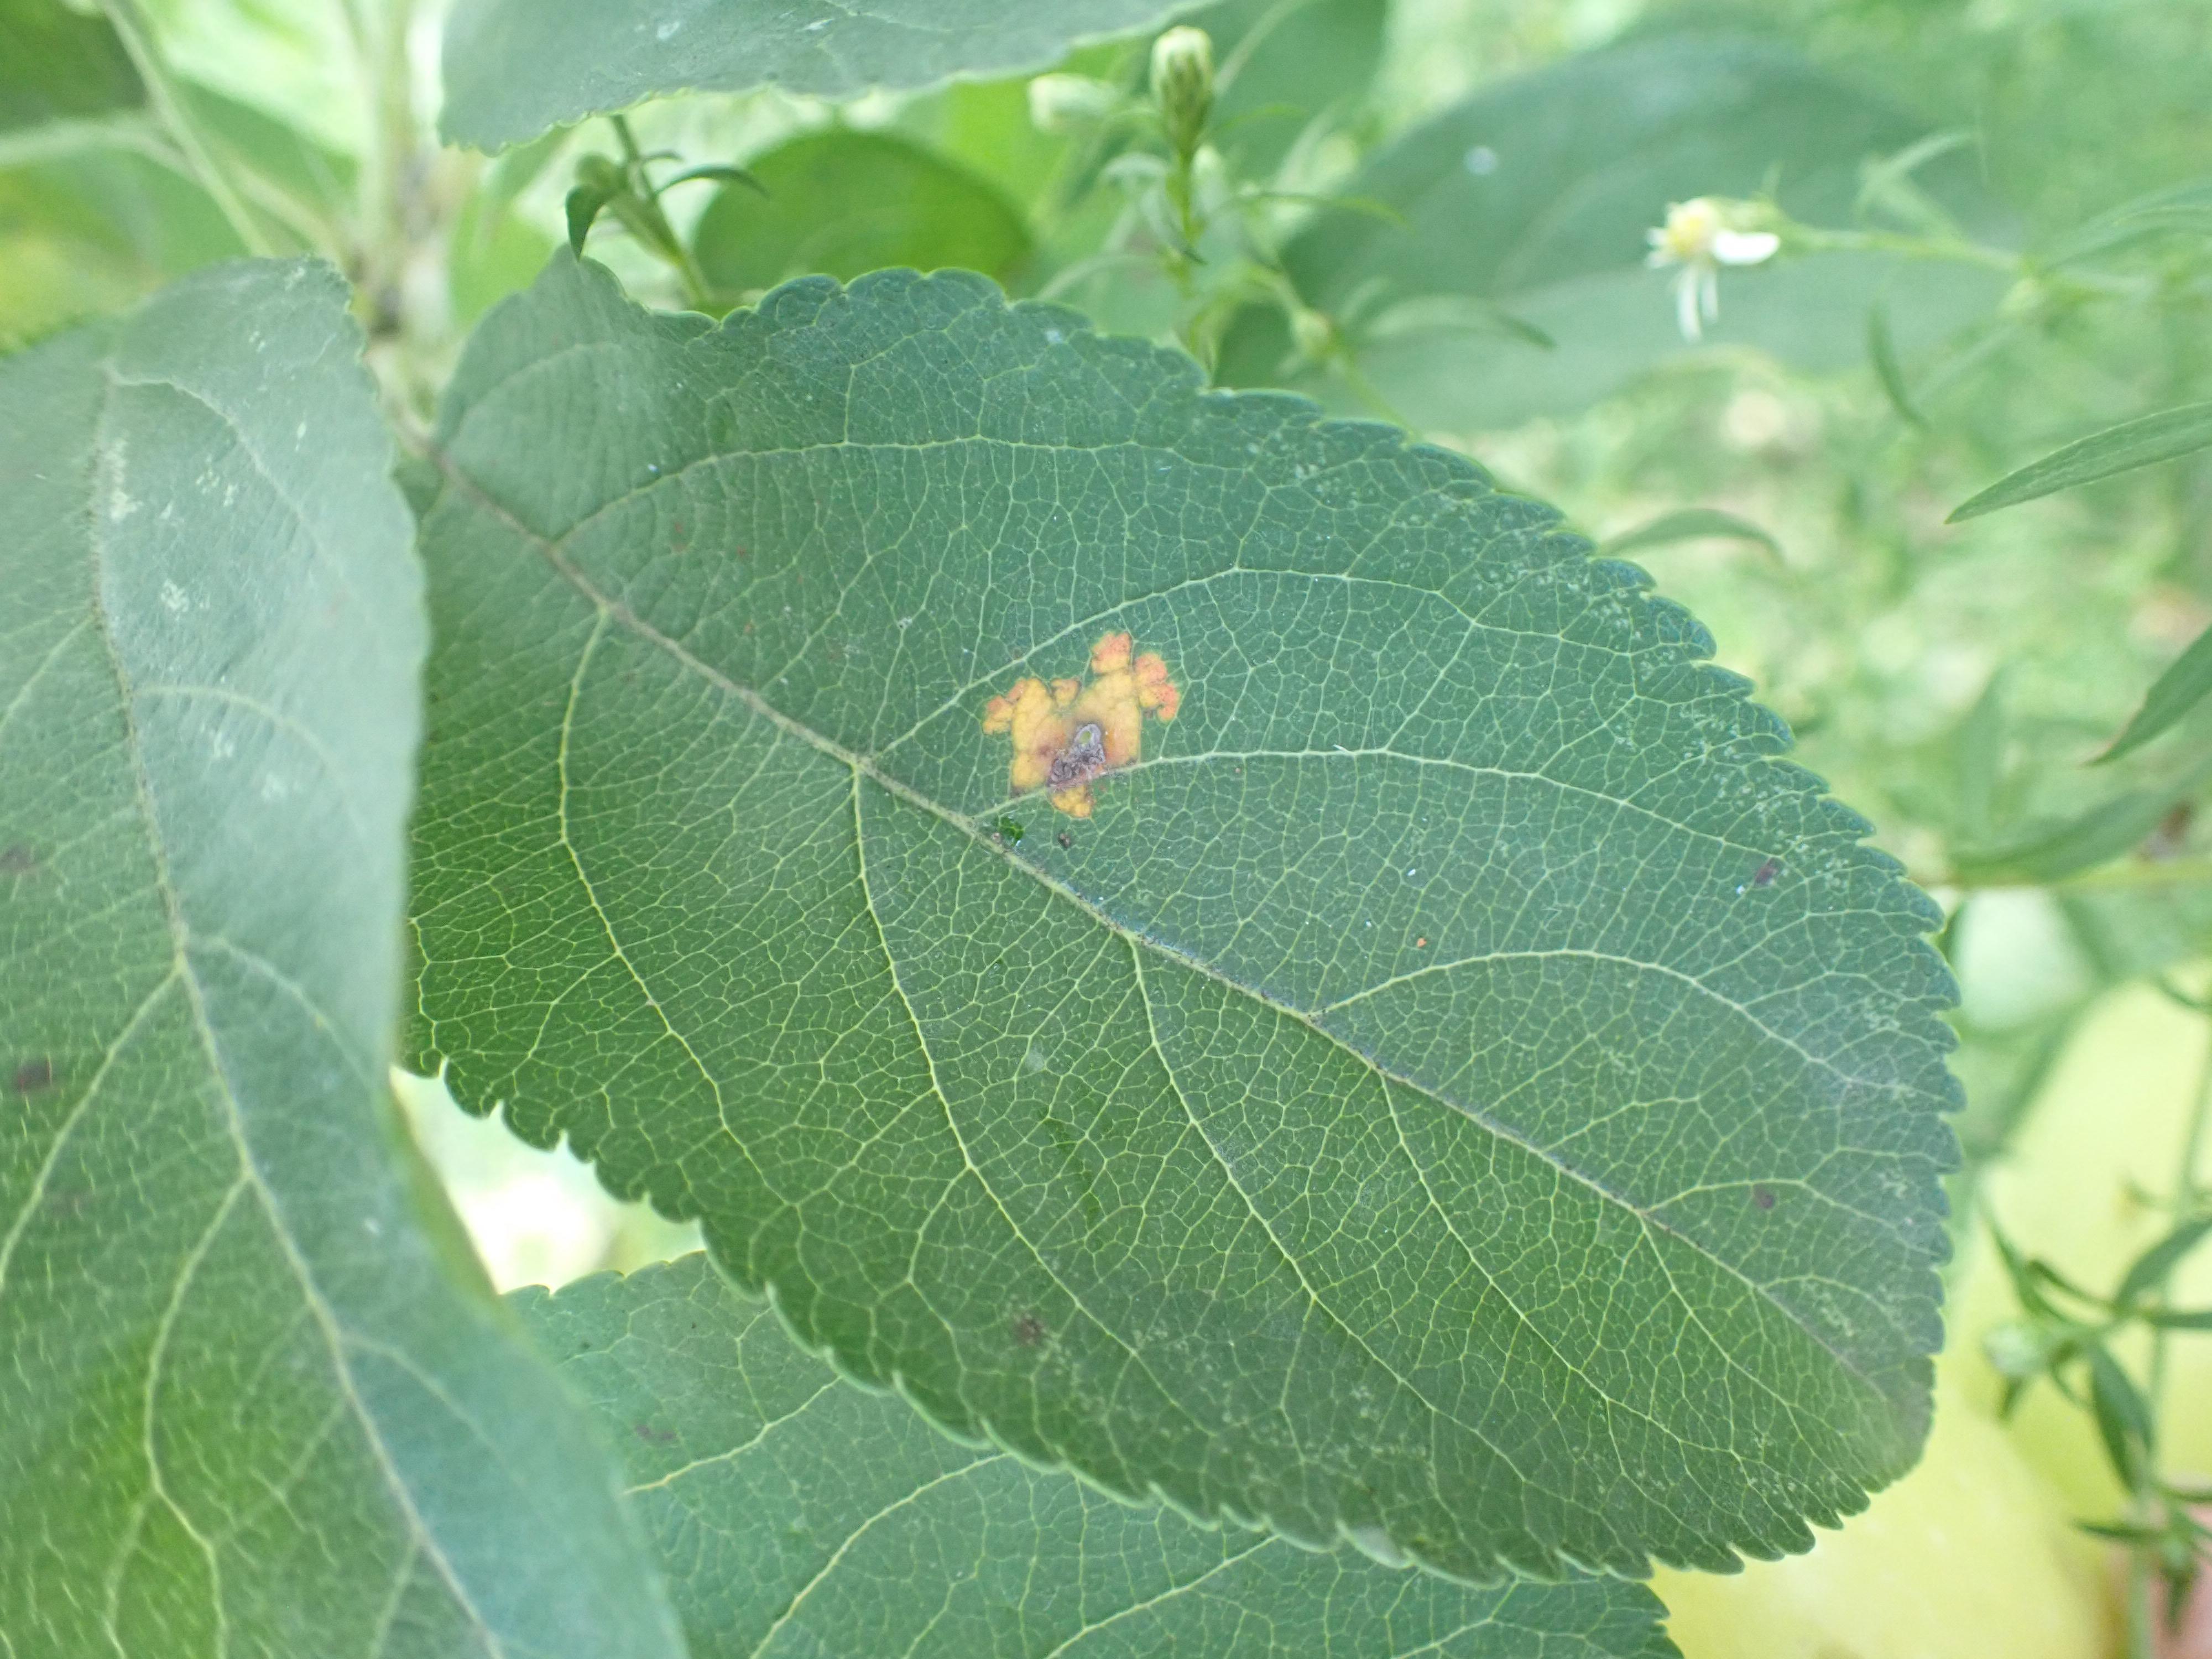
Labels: rust